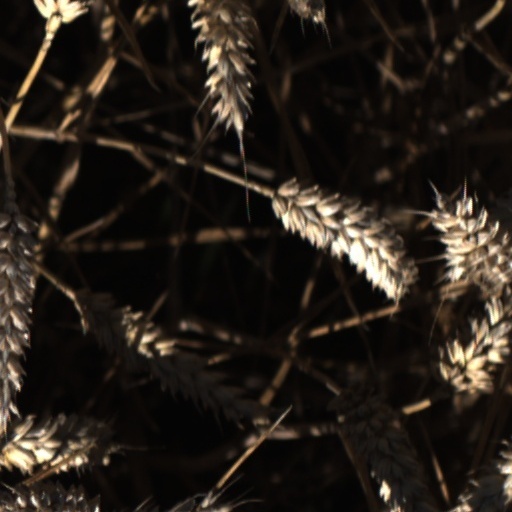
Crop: wheat